Daikatana

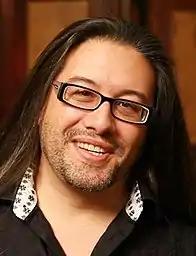
Ion Storm co-founder and "Daikatana" creator John Romero

"Daikatana" was created by John Romero, an influential developer whose résumé included founding titles in the first-person shooter genre ("Wolfenstein 3D", "Doom", "Quake") when he worked at id Software. The game was developed by Ion Storm, a company founded by Romero, Tom Hall, Bob Wright, Mike Wilson, Todd Porter, and Jerry O'Flaherty. Wilson, the CEO, was removed in November 1997, after using $30,000 in company funds to buy a BMW. Wright was removed by Porter and O'Flaherty in May 1998. Over 50 Ion Storm employees left after Wright's removal. Porter and O'Flaherty were fired in 1999, with rumors being that Romero was angry at Porter's interference in "Daikatana".